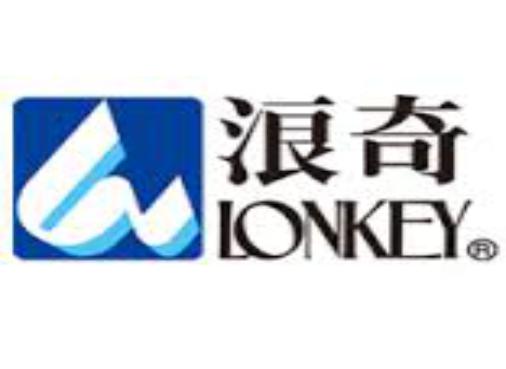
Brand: lonkey
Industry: Necessities